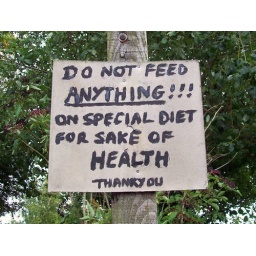
Sign by a field with horses at Norton Mill near Letchworth Garden City, Hertfordshire, 30 August 2010.